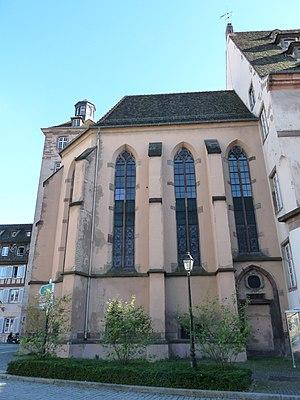
Chœur polygonal de la chapelle Saint-Erhard de l'Hôpital Civil de Strasbourg. XVe siècle
La chapelle Saint-Erhard est située dans l'enceinte de l'Hôpital civil de Strasbourg.
Cet article présente la liste des édifices religieux situés sur le territoire de la ville de Strasbourg.
Ce tableau présente la liste de tous les monuments historiques de Strasbourg, classés ou inscrits.